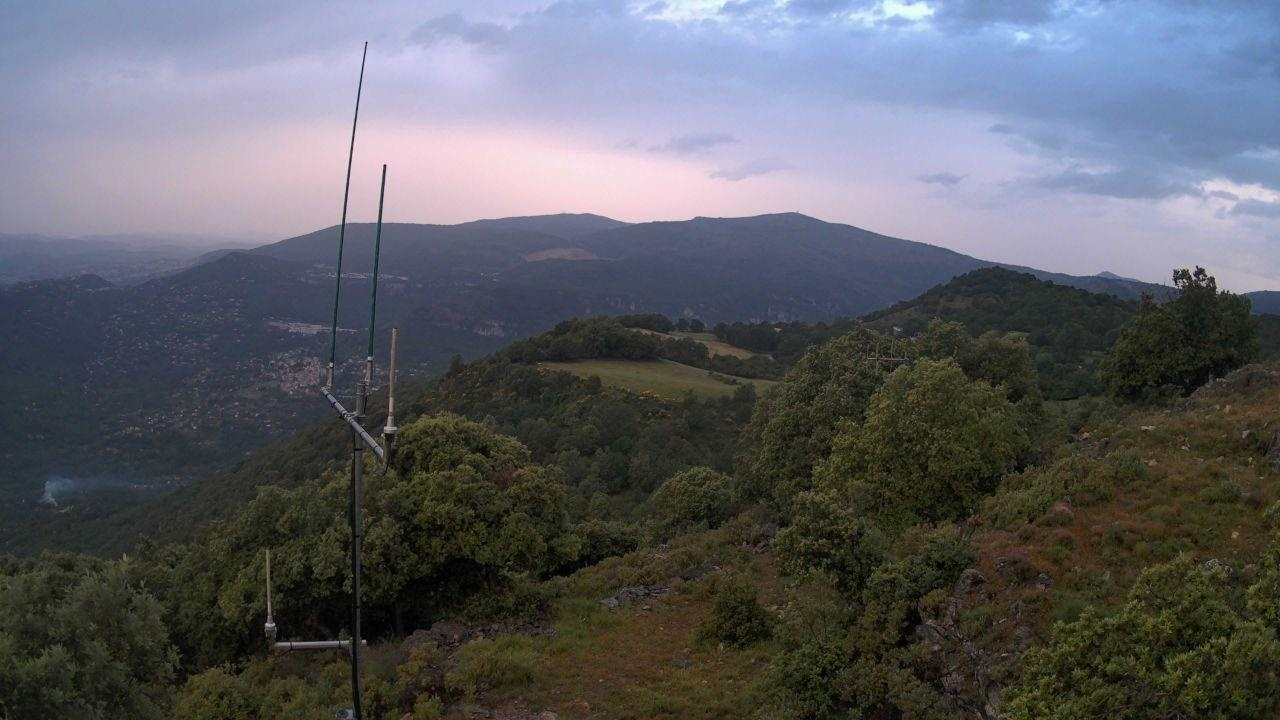
Fire: no
Smoke: yes